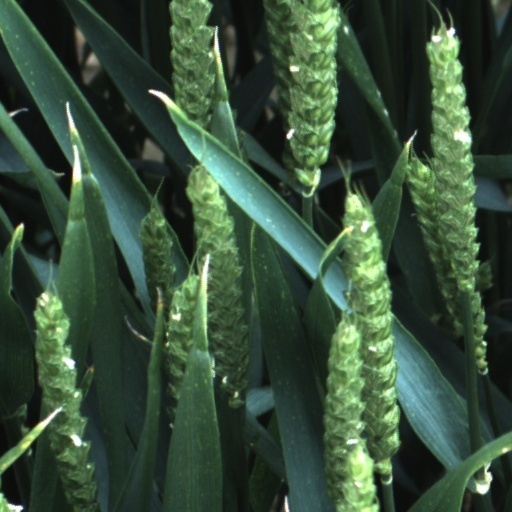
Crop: wheat